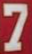
Number: 7